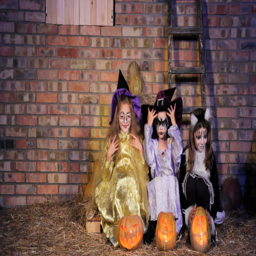
girls and a boy in halloween costumes bring pumpkins and sit down